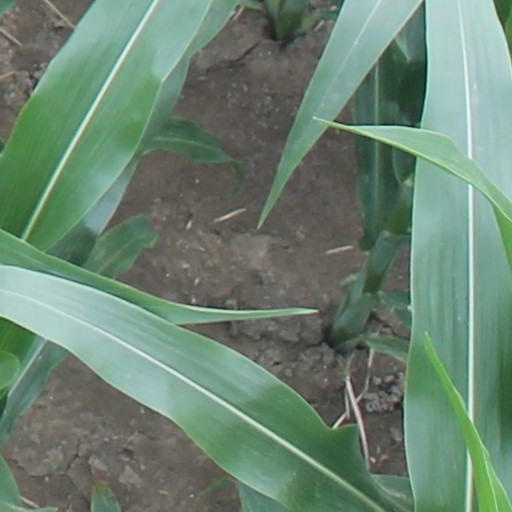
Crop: maize; corn